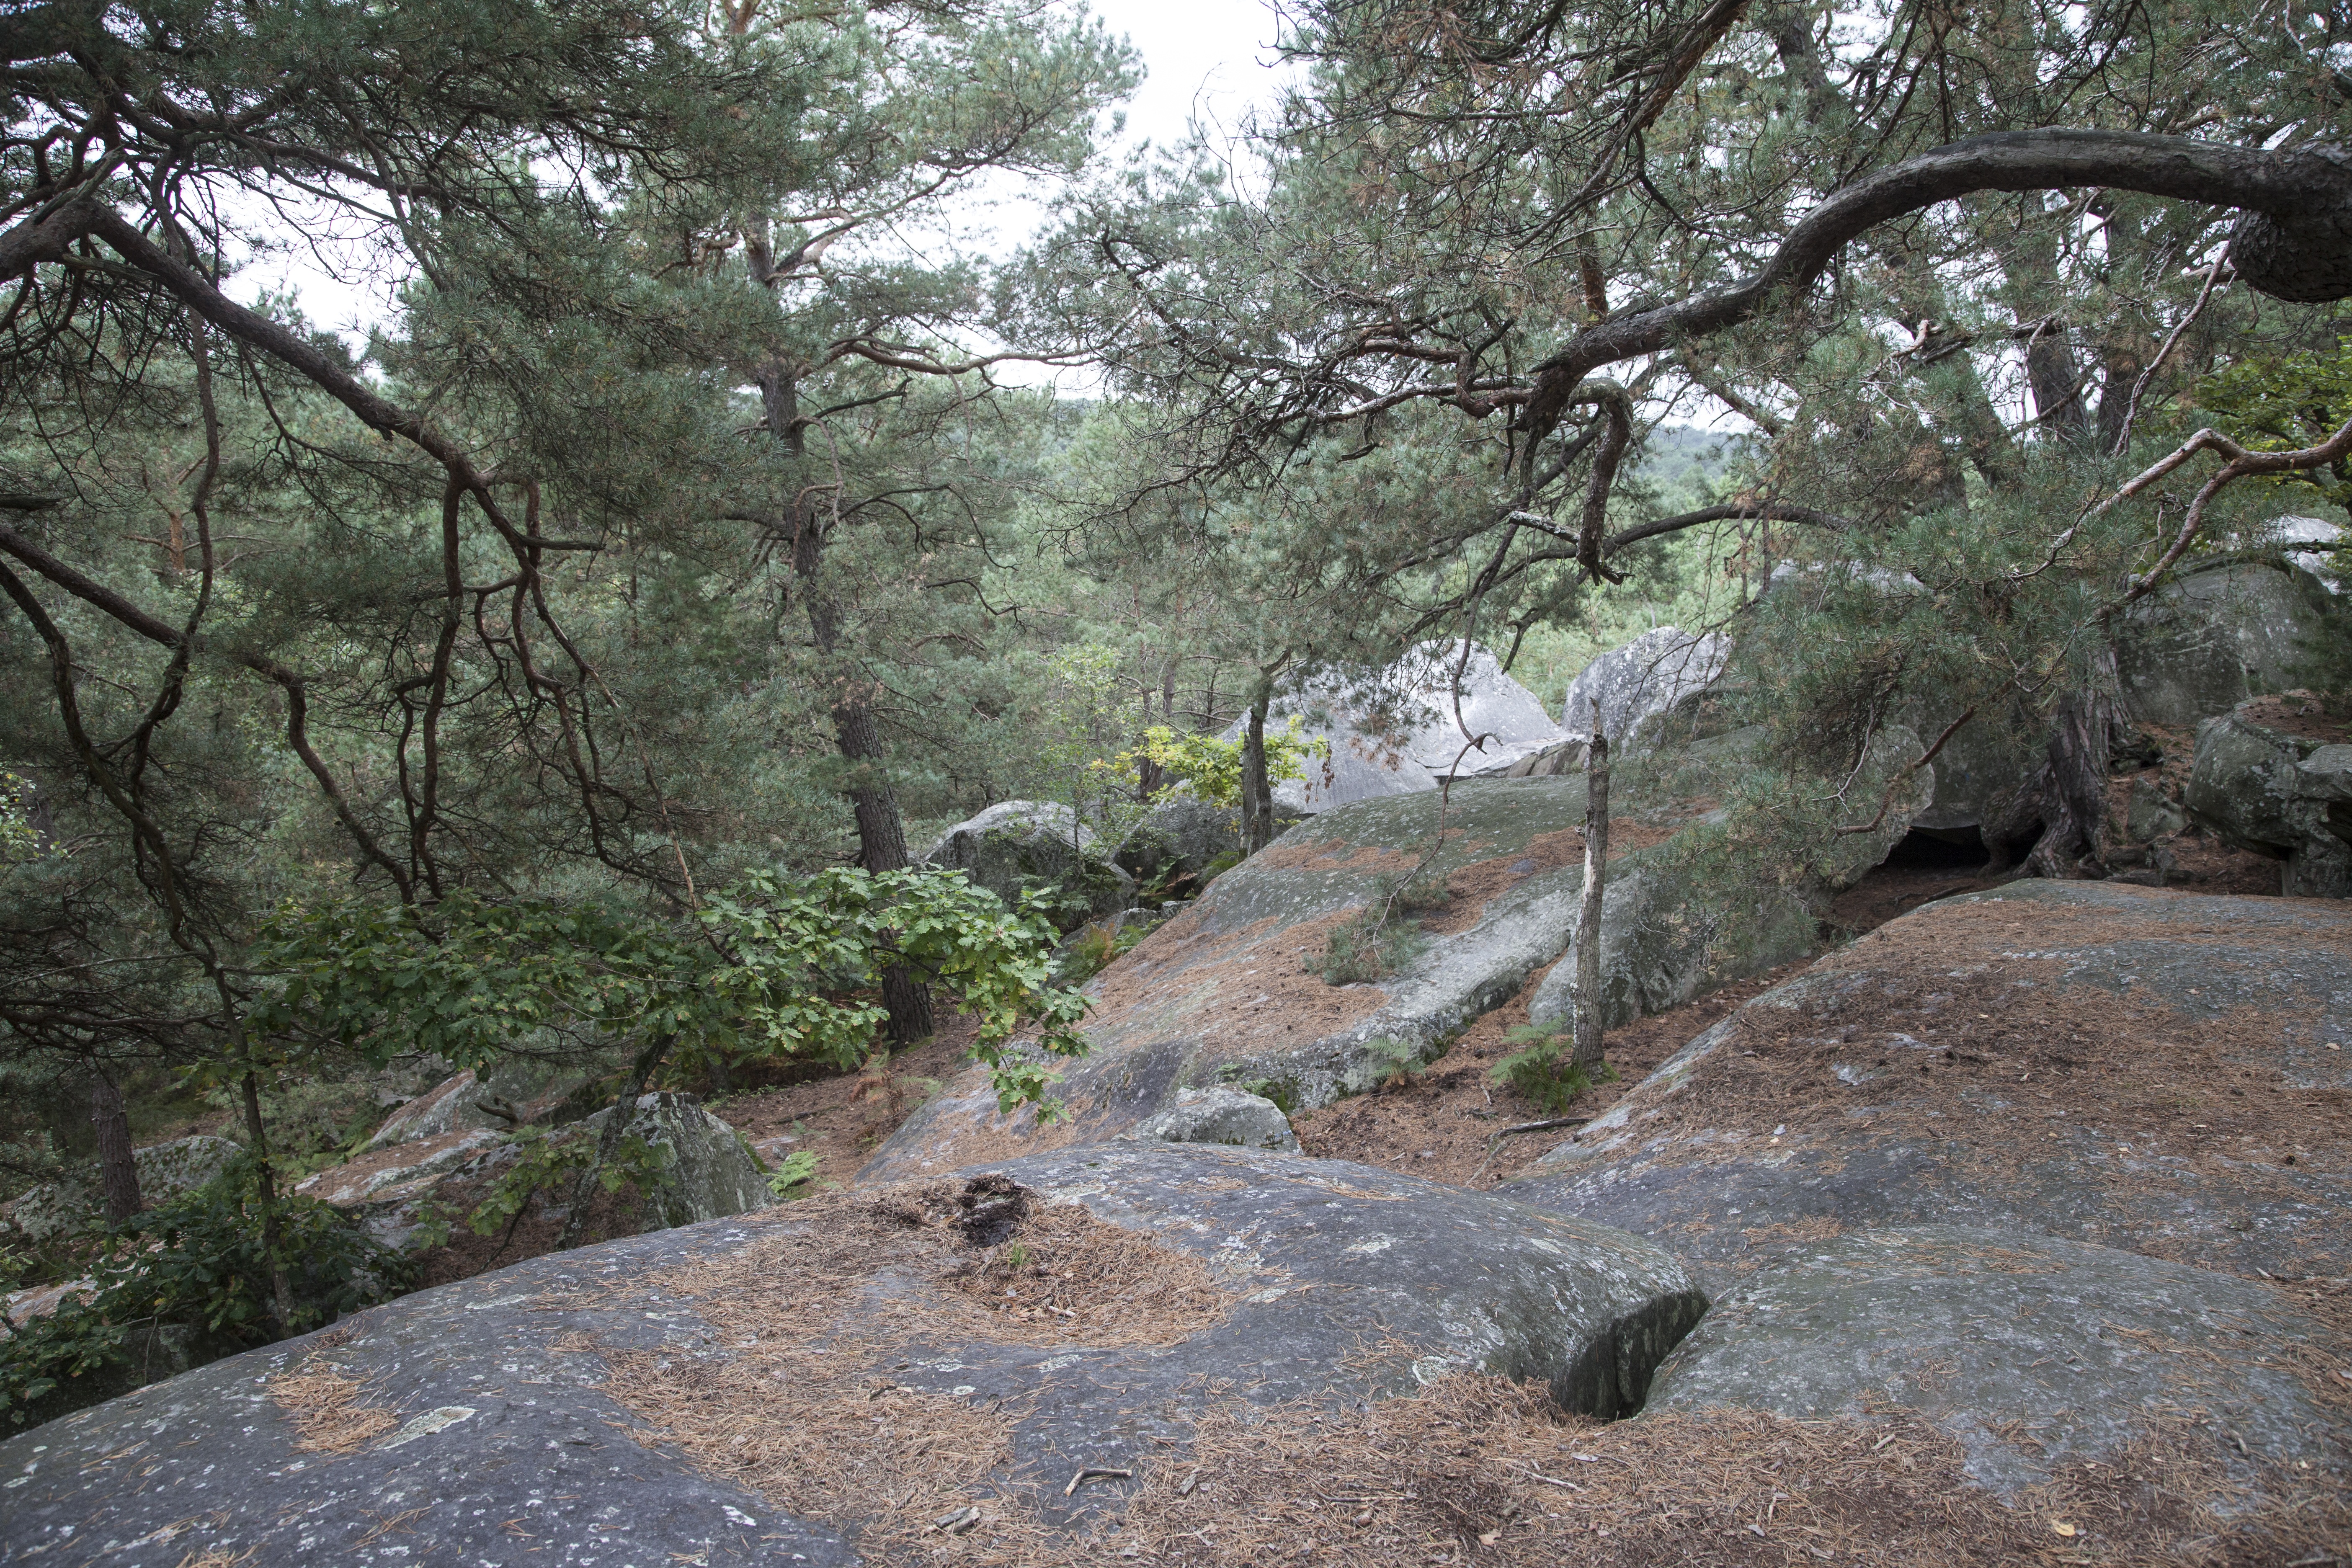
landscape, tree, nature, forest, path, rock, wilderness, wood, hiking, trail, field, trunk, river, valley, foam, foliage, stream, green, ride, block, trees, leaves, hardwood, vegetation, undergrowth, pierre, woodland, under wood, fontainebleau